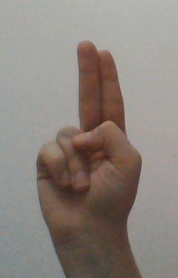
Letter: taa